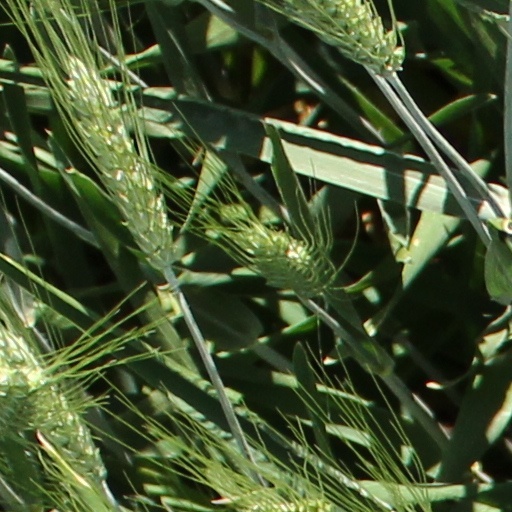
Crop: wheat